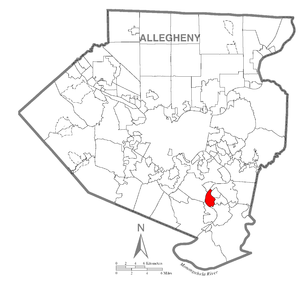
Glassport est un borough situé dans le comté d'Allegheny, dans le Commonwealth de Pennsylvanie, aux États-Unis. Sa population s’élevait à 4 483 habitants lors du recensement de 2010, estimée à 4 367 habitants en 2017.